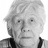
Emotion: neutral